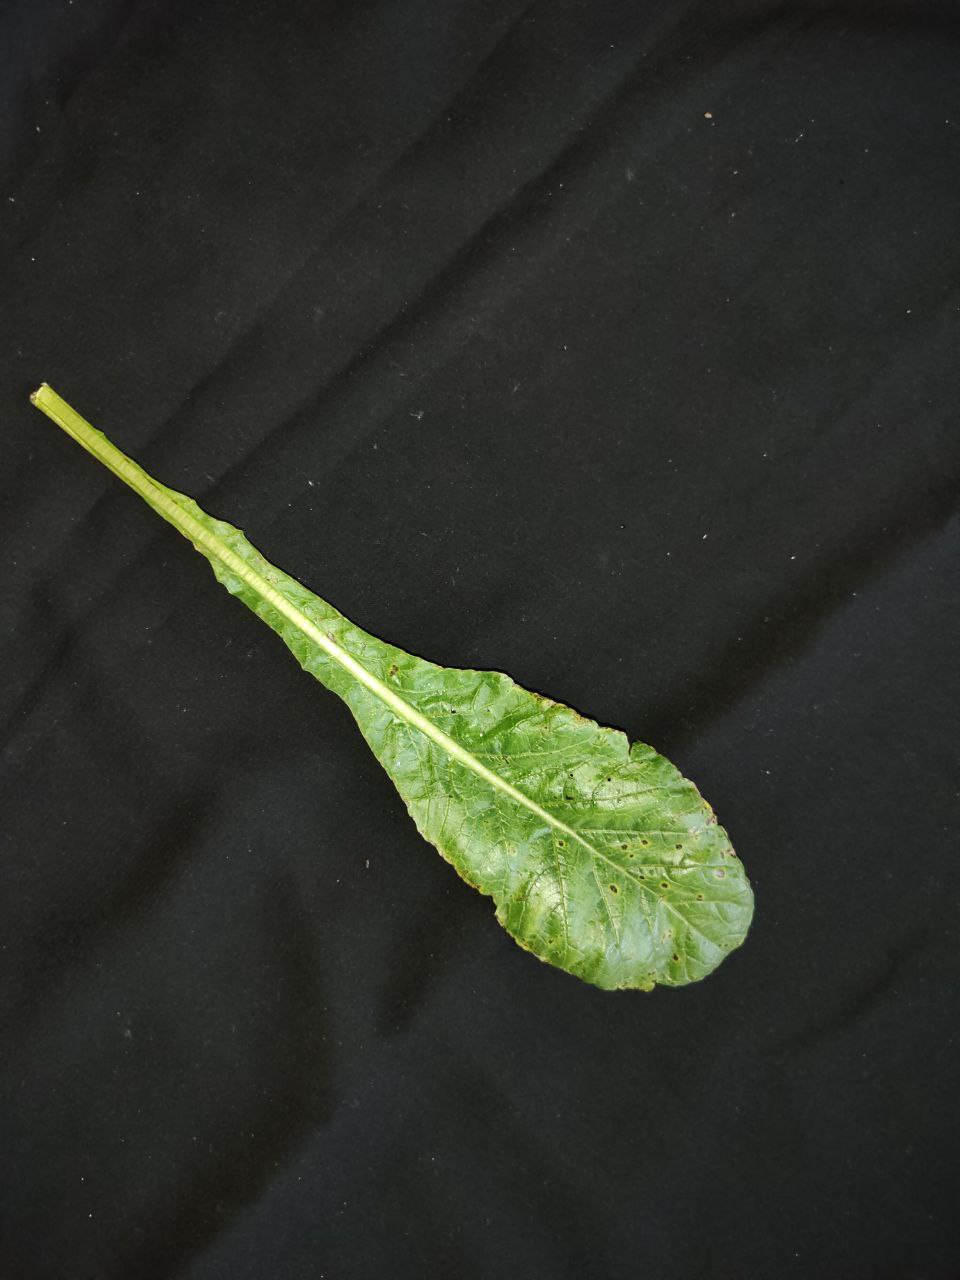
Label: Black leaf spot